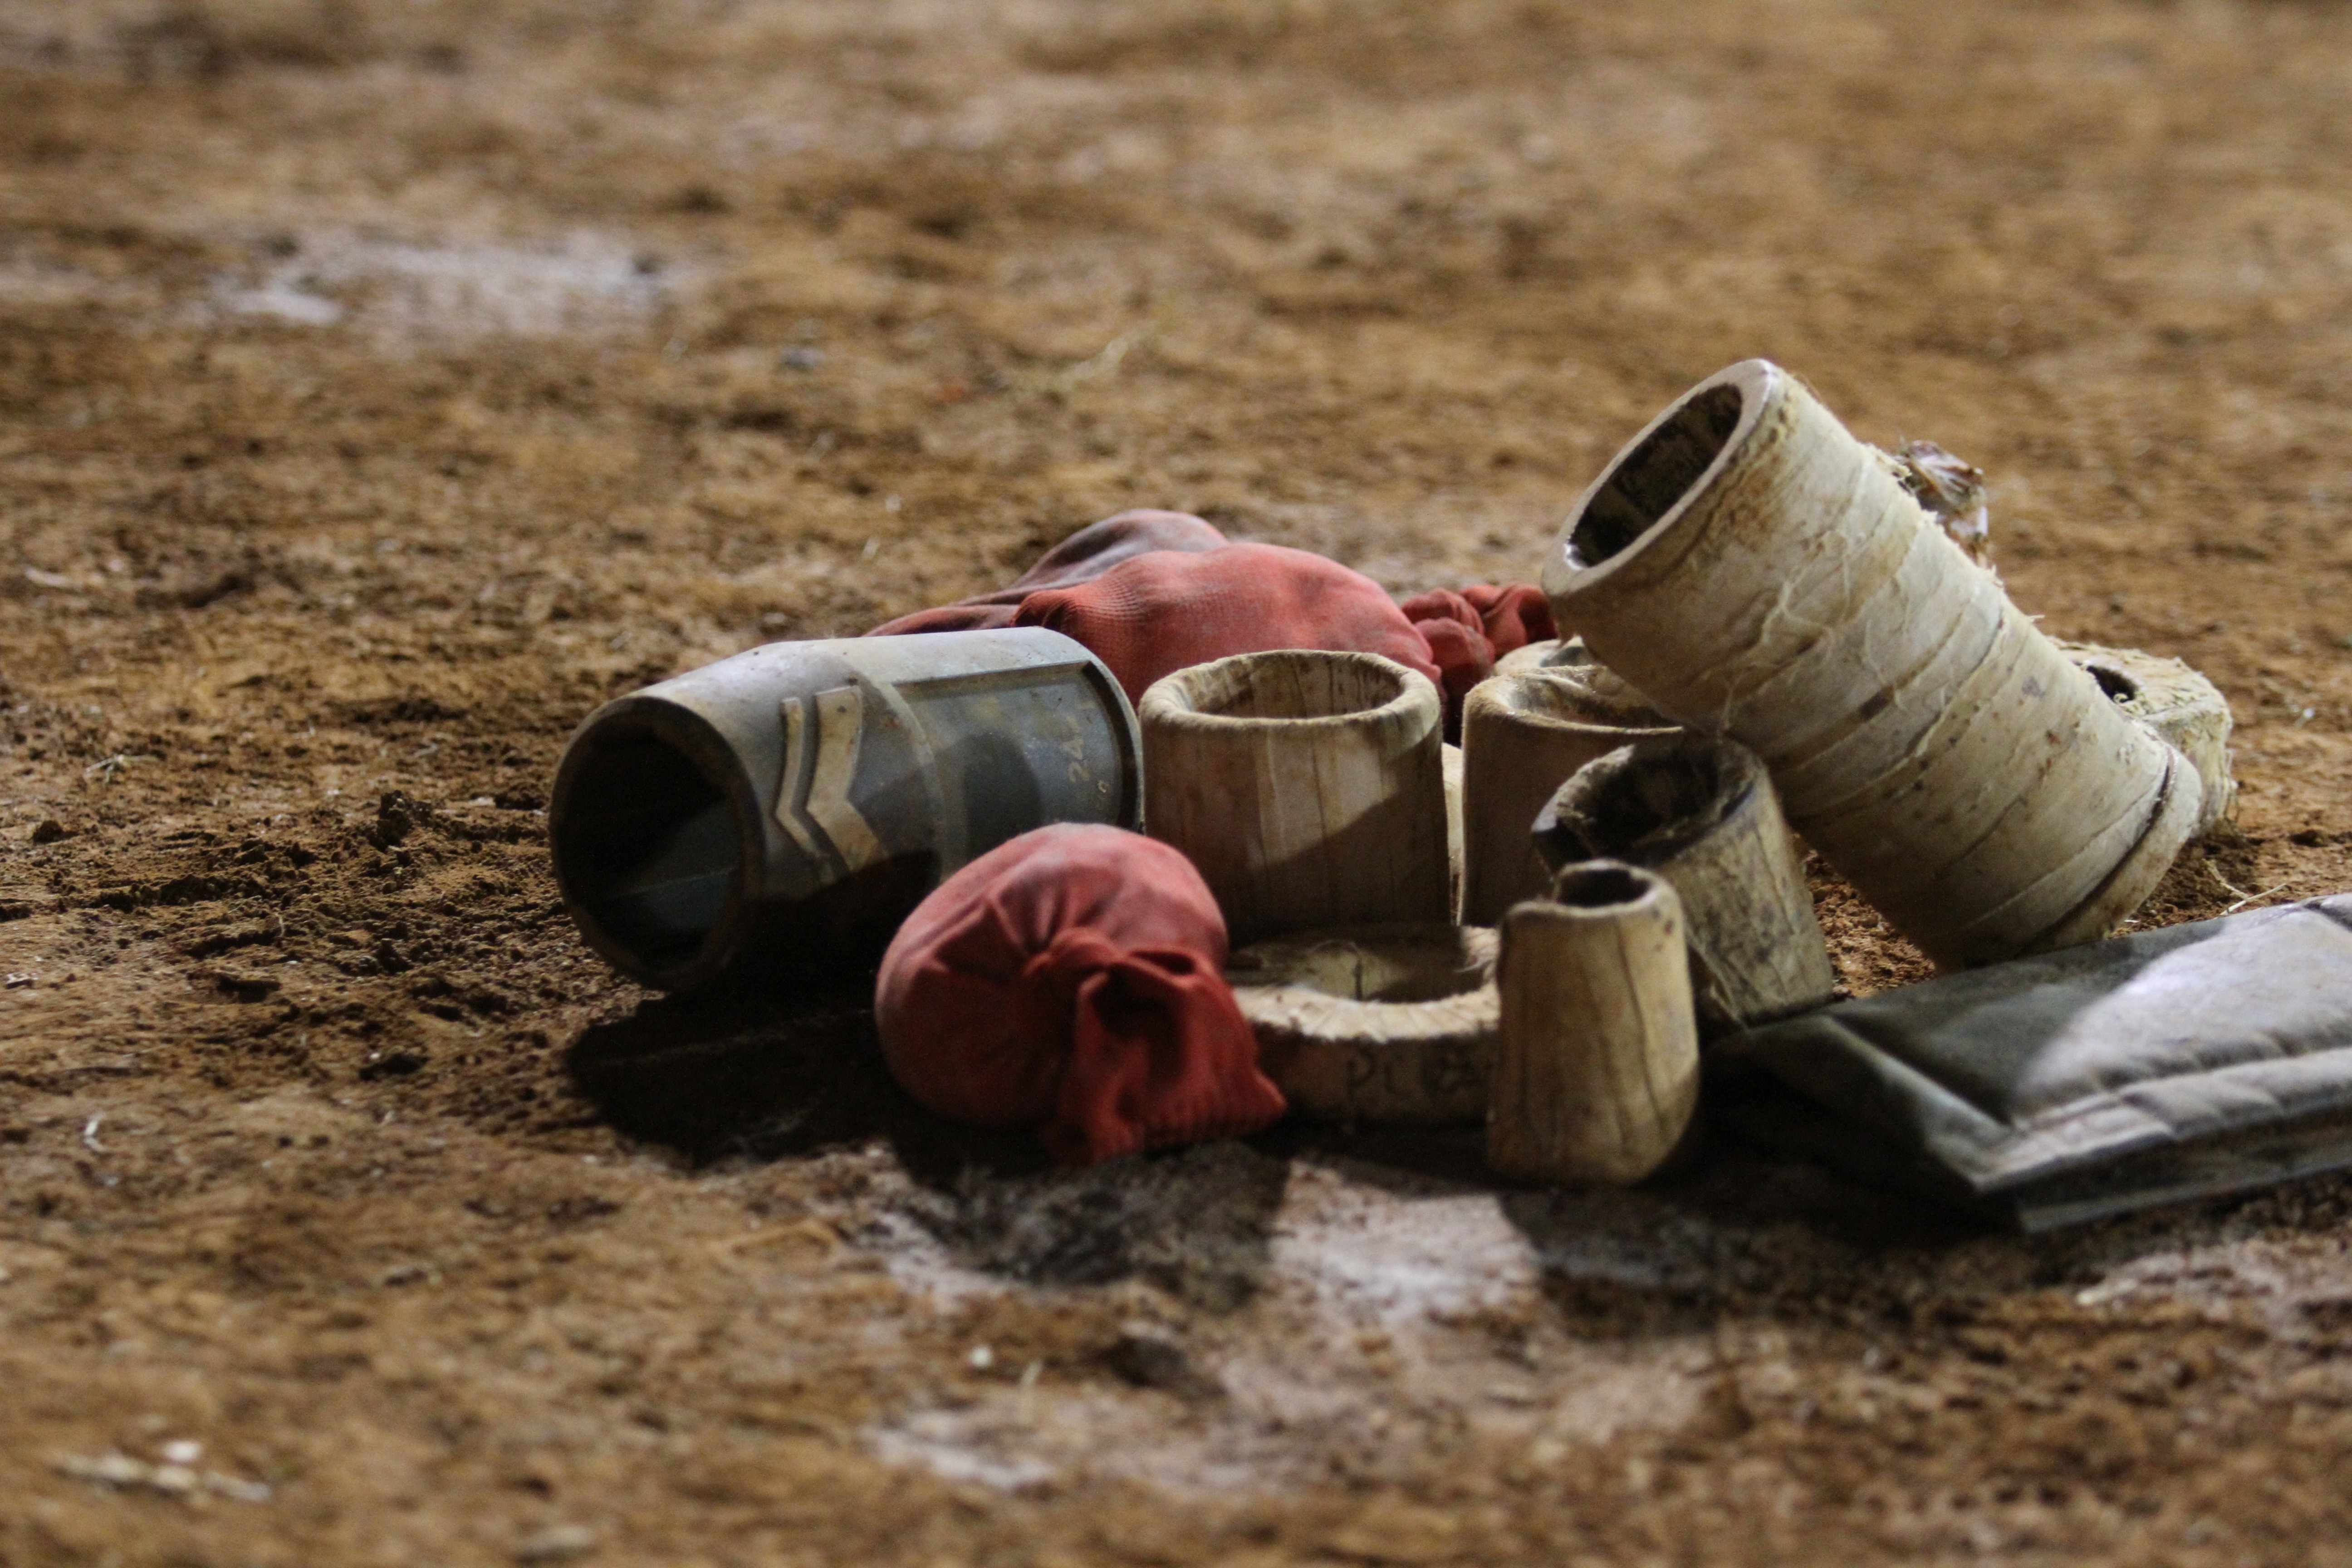
sand, baseball, field, mud, training, material, pad